Marco van Basten

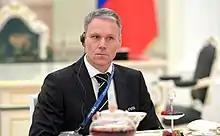
Van Basten as FIFA technical director meeting with Vladimir Putin in Moscow, July 2018

After UEFA Euro 2004, veterans Frank de Boer and Jaap Stam retired from international football, while Michael Reiziger retired after being left out of Van Basten's first squad. Van Basten also omitted Ruud van Nistelrooy from that squad, as the striker was suspended for the first two games of 2006 FIFA World Cup qualification and Van Basten only wanted to use players eligible for those games. His debut on 18 August was a 2–2 draw away to Sweden. Van Basten dropped more experienced players such as Roy Makaay, Clarence Seedorf, Patrick Kluivert and Edgar Davids, while sending several inexperienced AZ players to the World Cup, including Joris Mathijsen, Denny Landzaat and Kew Jaliens. Several veterans, including Edwin van der Sar, Phillip Cocu and Mark van Bommel, did make the squad. His team went unbeaten in their first 16 games until losing a friendly 3–1 at home to Italy on 12 November 2005.